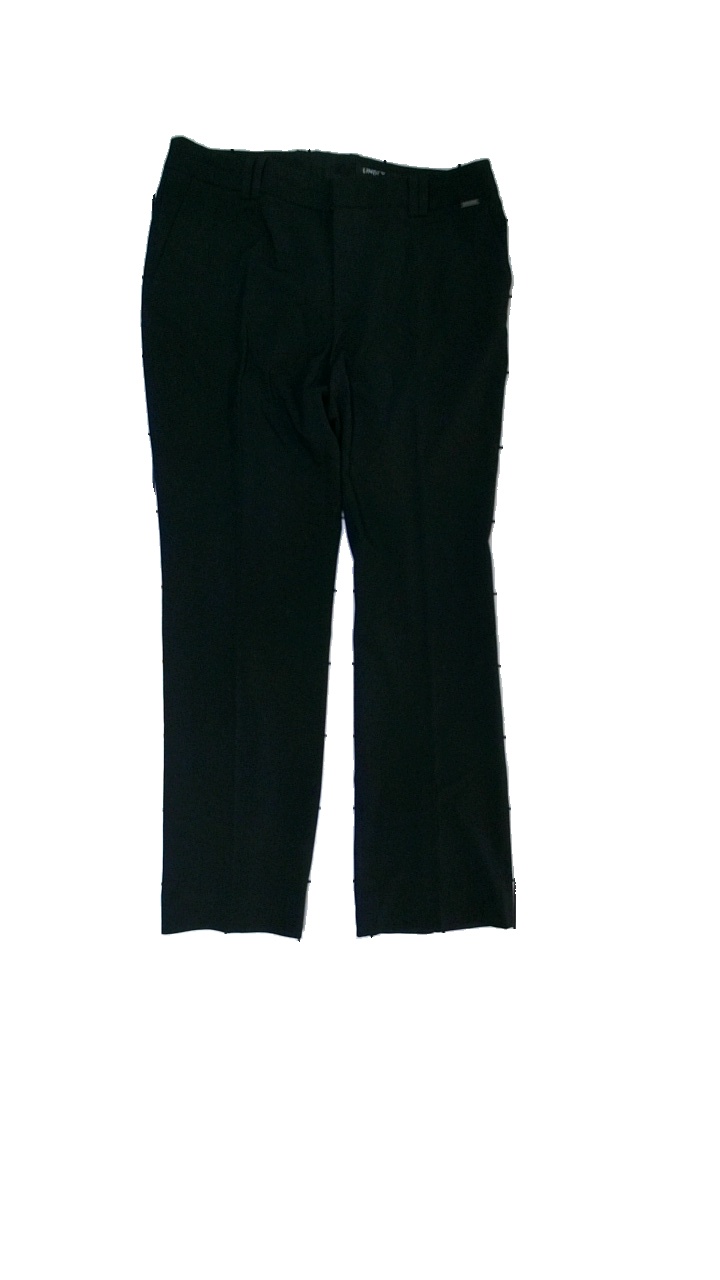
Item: Trousers (Ladies)
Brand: Lindex
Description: Svarta kostymbyxor
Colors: Black, Grey
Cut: Regular
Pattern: Logo print
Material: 58% polyester 42% viskos
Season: All
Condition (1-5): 5
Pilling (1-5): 5
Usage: Reuse
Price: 50-100